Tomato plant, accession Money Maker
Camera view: vertical (180 deg); turntable rotation: 300 degrees
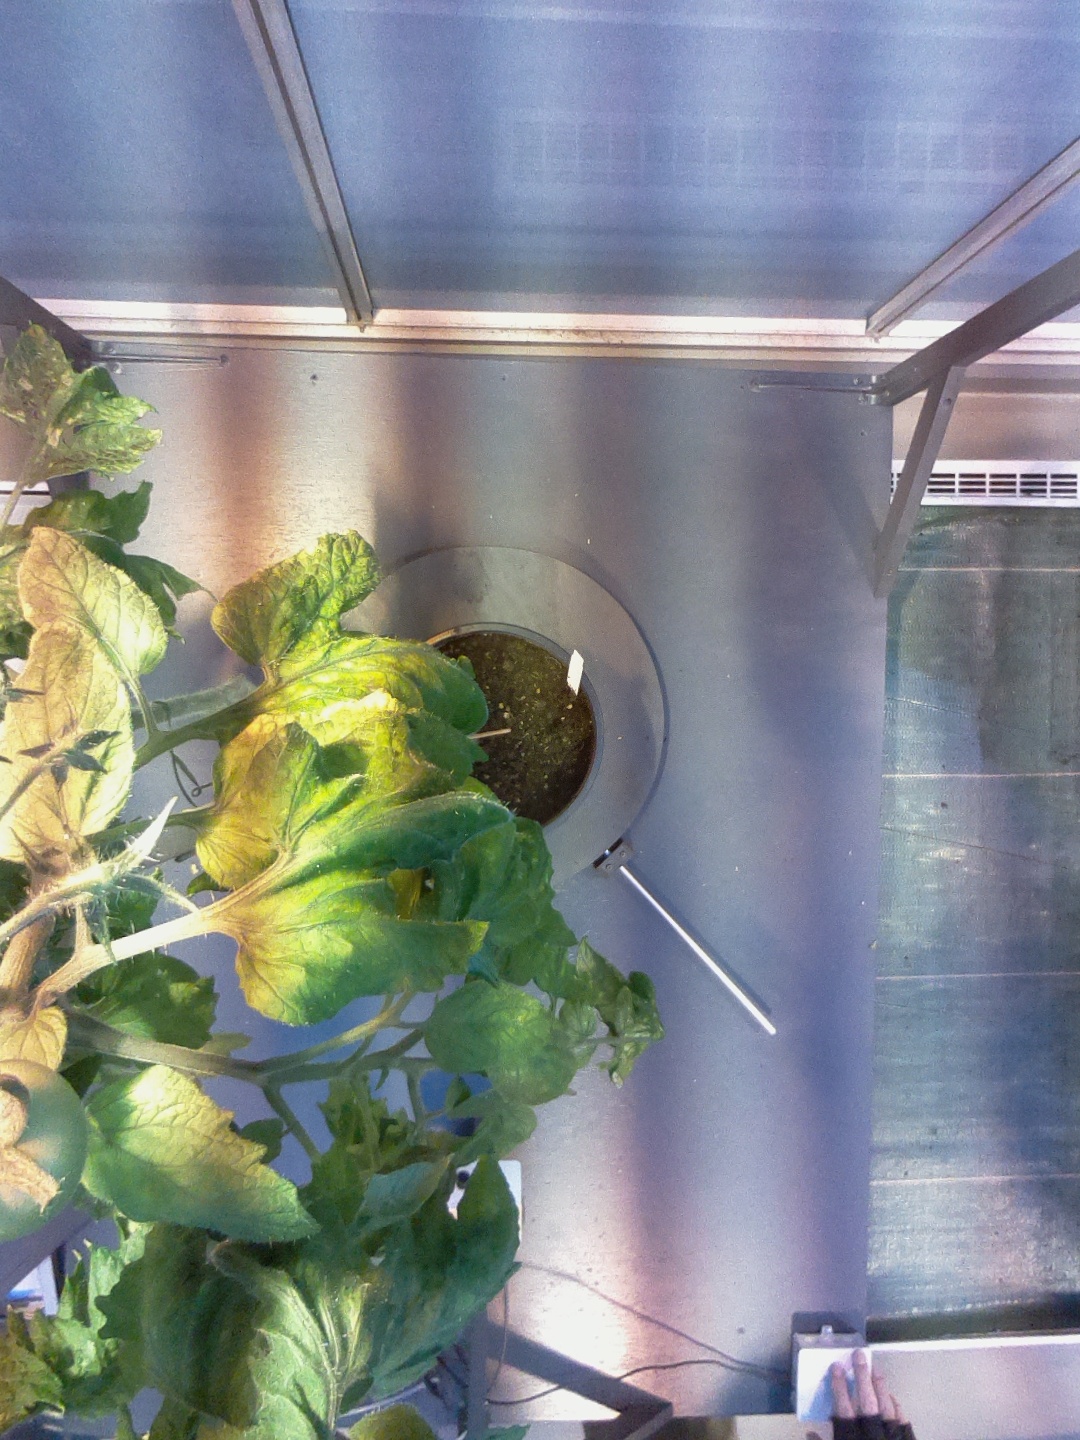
BBCH growth stage 73: 30%-40% of final fruit size